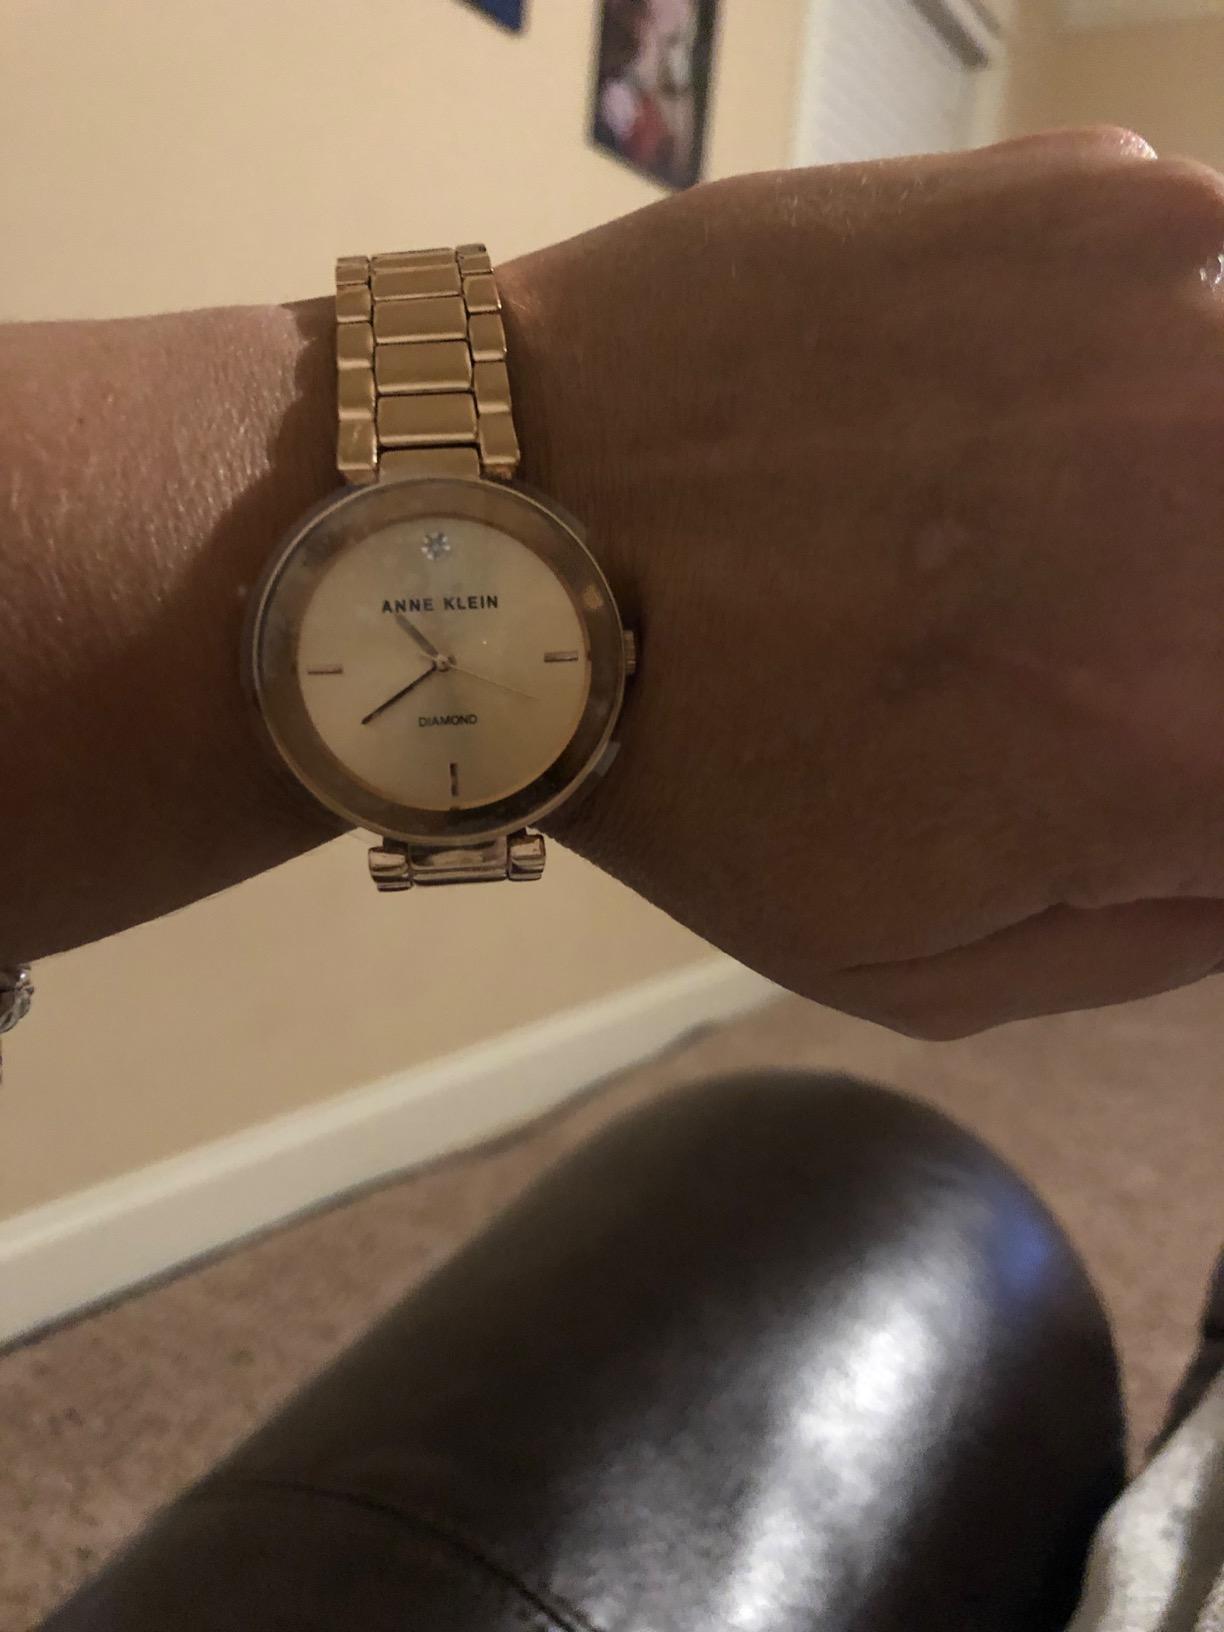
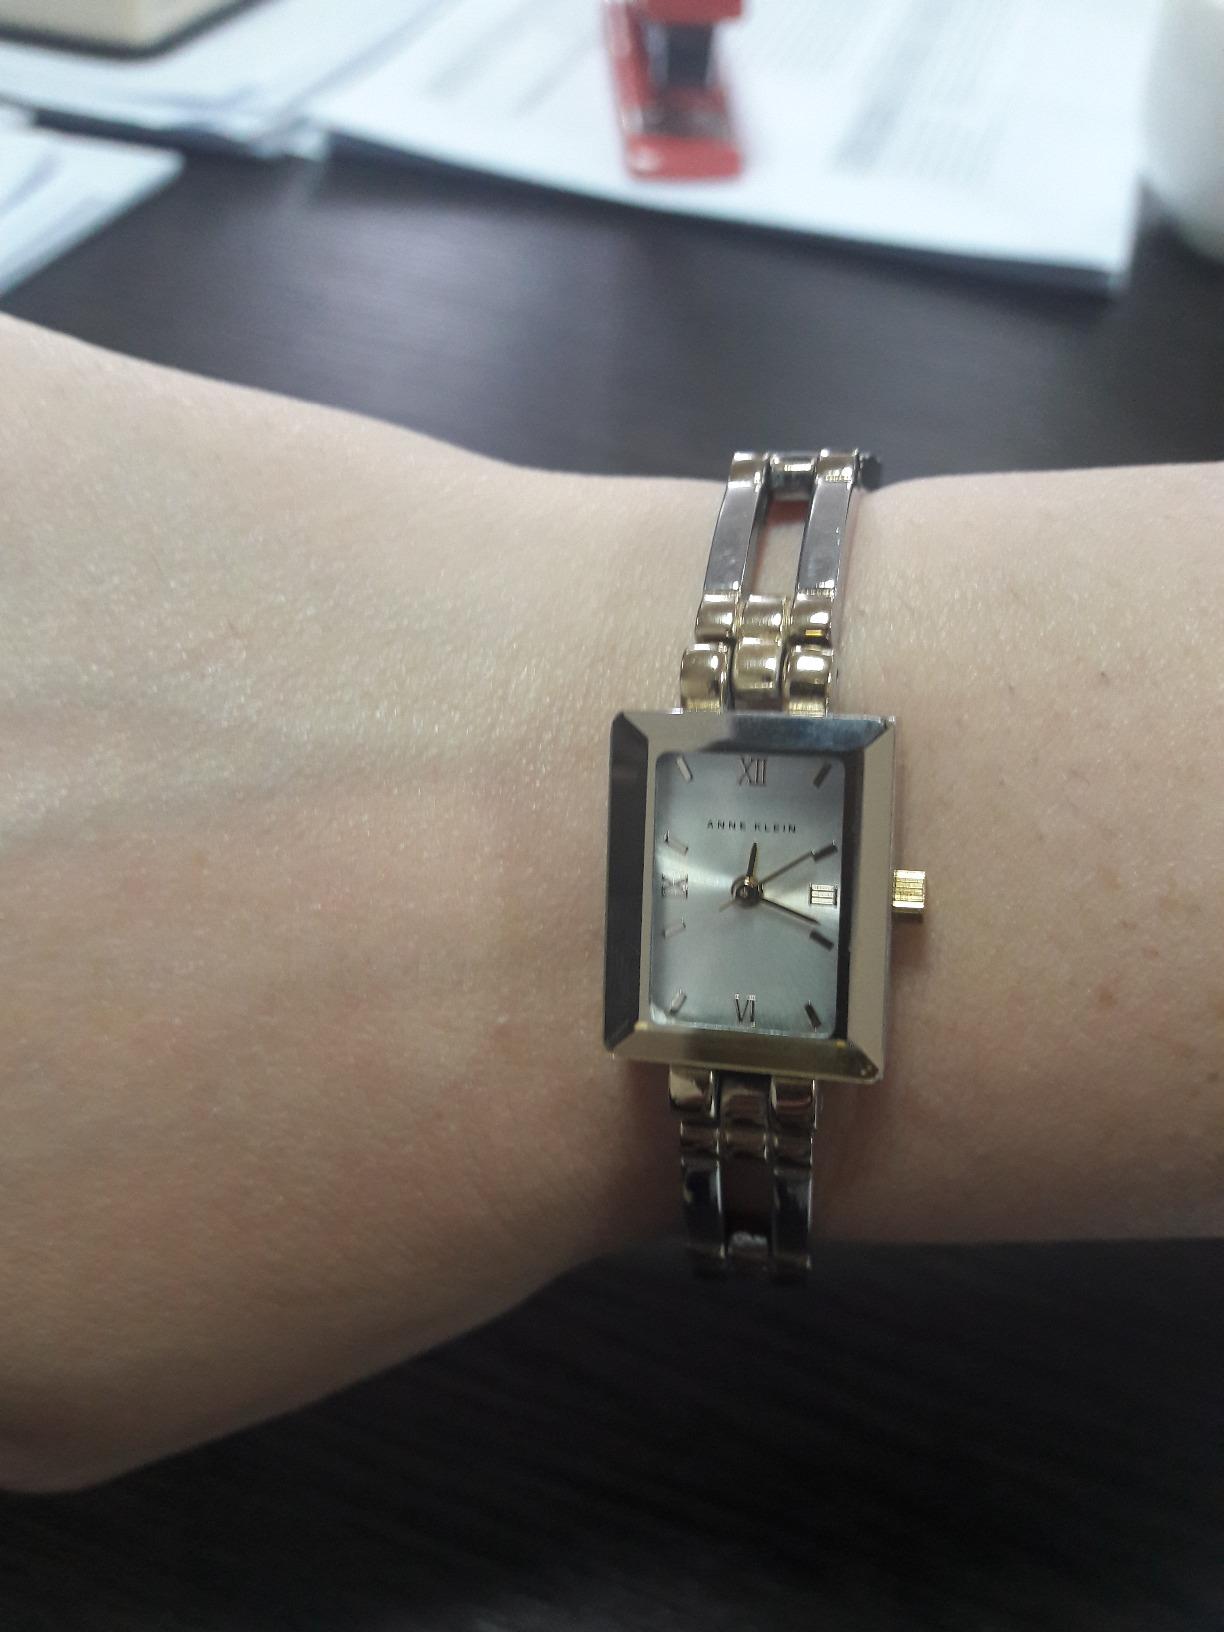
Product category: accessories_watch
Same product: no